Cruel, Cruel Love

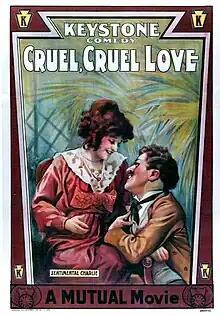
Theatrical poster

Cruel, Cruel Love is a 1914 American comedy silent film made at the Keystone Studios and starring Charlie Chaplin.